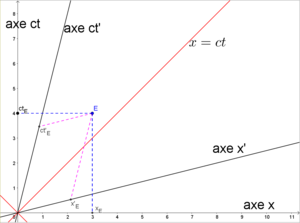
Le diagramme de Minkowski est une représentation de l'espace-temps développée en 1908 par Hermann Minkowski, permettant une visualisation des propriétés dans la théorie de la relativité restreinte. Il est alors possible d'avoir une compréhension qualitative et intuitive de phénomènes comme la dilatation du temps, la contraction des longueurs ou encore la notion de simultanéité, sans utiliser d'équations mathématiques.